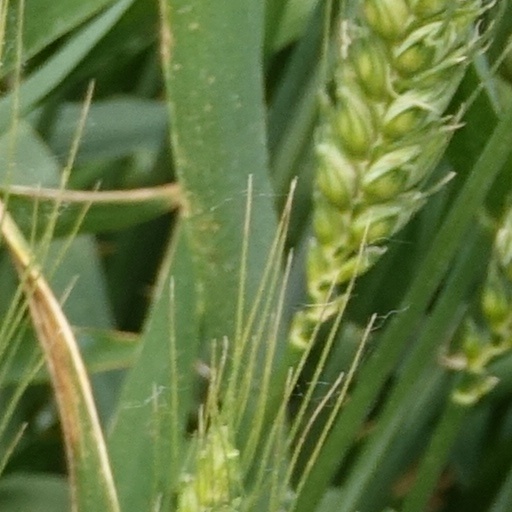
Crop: wheat